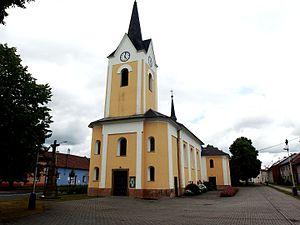
Majetín est une commune du district et de la région d'Olomouc, en République tchèque. Sa population s'élevait à 1 165 habitants en 2018.